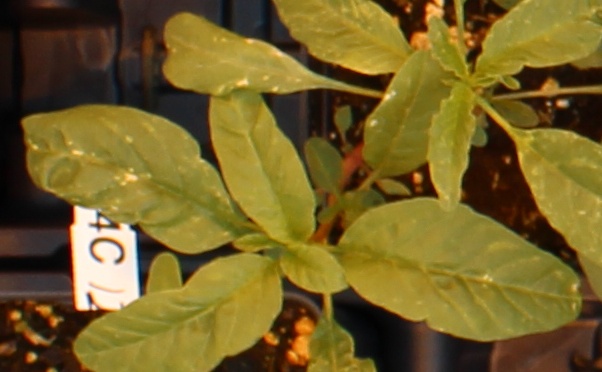
Label: Waterhemp